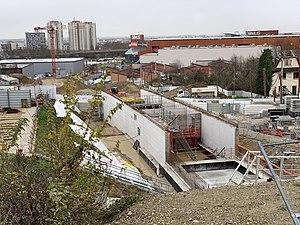
Chantier de construction la ligne 11 du métro de Paris entre les stations Coteaux-Beauclair et La Dhuys au nord du boulevard Gabriel Péri, Rosny-sous-Bois.
La ligne 11 du métro de Paris est l'une des seize lignes du réseau métropolitain de Paris. Elle relie le centre de la capitale à la proche banlieue nord-est depuis la station Châtelet jusqu'à Mairie des Lilas, en Seine-Saint-Denis. Cette ligne est l'une des dernières à avoir été mise en service en 1935 ; elle est alors destinée à remplacer le tramway funiculaire de Belleville, disparu en 1924.